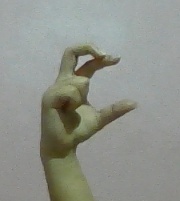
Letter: thal